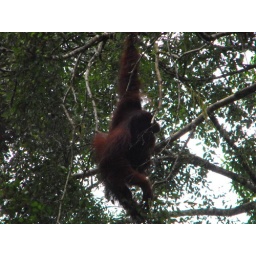
In Danum Valley. Seen in the trees overhanging the road leading from the Borneo Rainforst Lodge.